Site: brandenburg
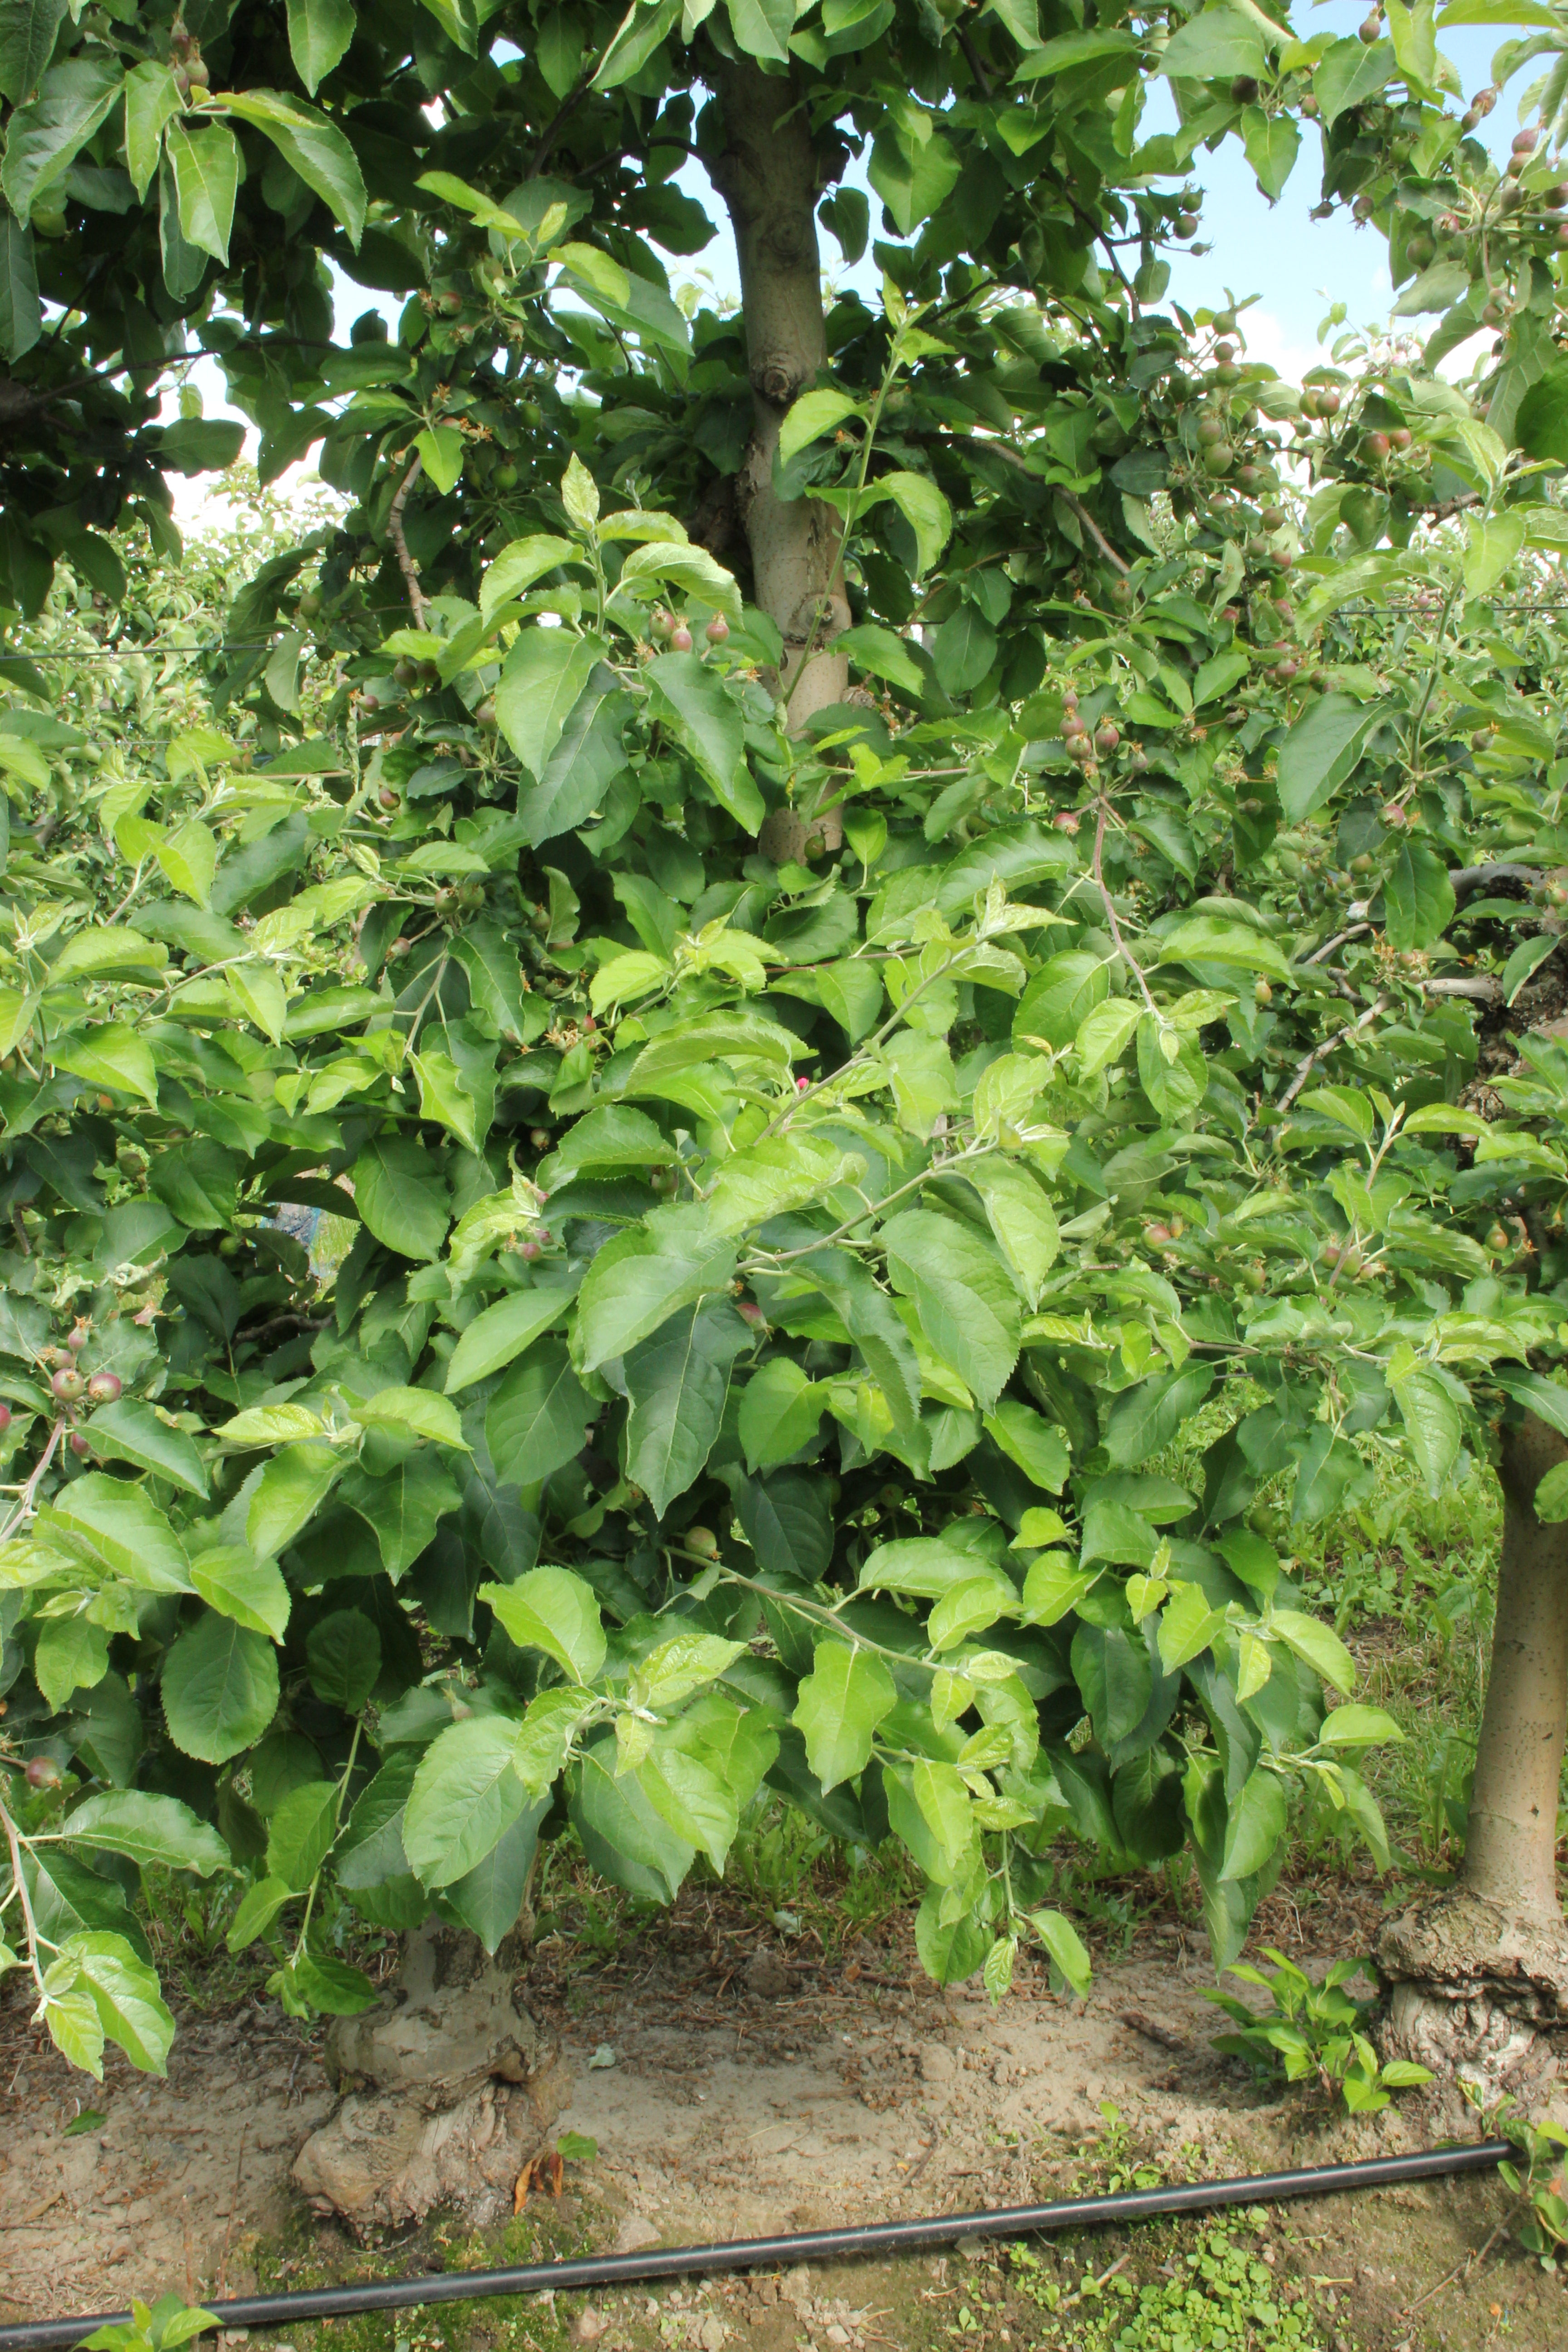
Growth stage (BBCH 72): Development of fruit